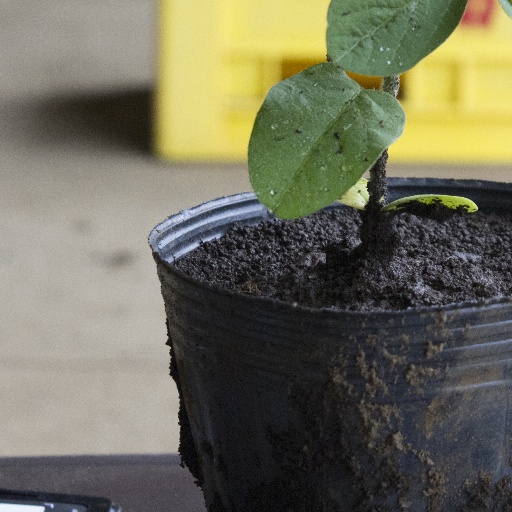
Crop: soybean